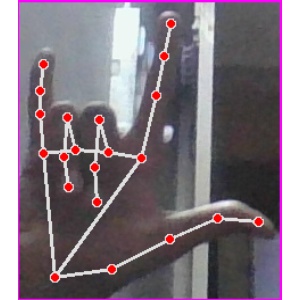
अक्षर: व